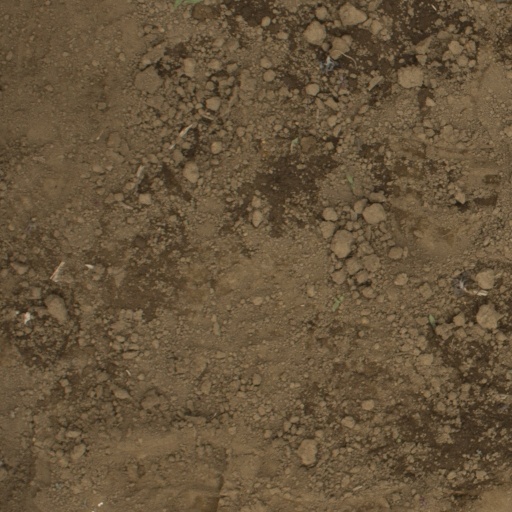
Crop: Jerusalem artichoke